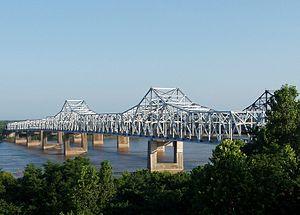
Le pont de Vicksburg est un pont à poutre cantilever qui supporte l'Interstate 20 et la US 80 au dessus du Mississippi entre Delta (Louisiane) et Vicksburg (Mississippi)
Cet article a pour vocation de présenter une liste de ponts remarquables aux États-Unis, soit par leurs caractéristiques dimensionnelles, soit par leur intérêt architectural ou historique.
L'Interstate 20 est une autoroute inter-états majeure est-ouest située au sud-est des États-Unis d'Amérique. Elle rejoint Kent à l'Interstate 10, à l'Interstate 95 à Florence, et mesure 2 470 km de long.